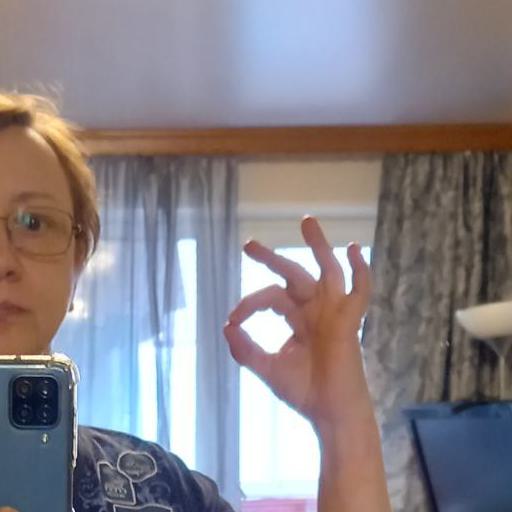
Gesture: ok